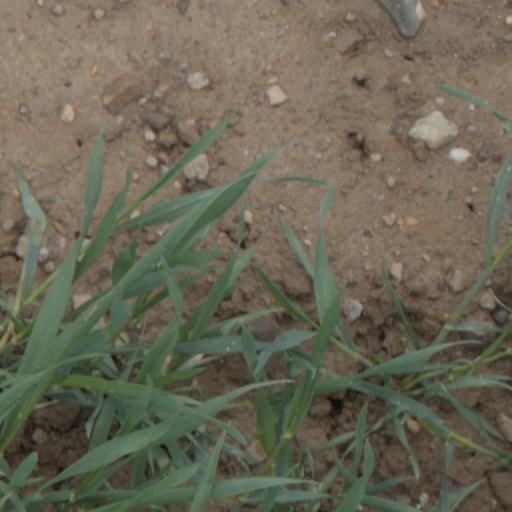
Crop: wheat